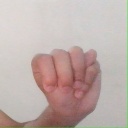
अक्षर: म